Gdynia

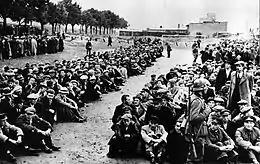
Poles arrested by the Germans in Gdynia in September 1939

To speed up the construction works, the Polish government in November 1924 signed a contract with the French-Polish Consortium for Gdynia Seaport Construction. By the end of 1925, they had built a small seven-metre-deep harbour, the south pier, part of the north pier, a railway, and had ordered the trans-shipment equipment. The works were going more slowly than expected, however. They accelerated only after May 1926, because of an increase in Polish exports by sea, economic prosperity, the outbreak of the German–Polish trade war which reverted most Polish international trade to sea routes, and thanks to the personal engagement of Eugeniusz Kwiatkowski, Polish Minister of Industry and Trade (also responsible for the construction of Centralny Okręg Przemysłowy). By the end of 1930 docks, piers, breakwaters, and many auxiliary and industrial installations were constructed (such as depots, trans-shipment equipment, and a rice processing factory) or started (such as a large cold store).